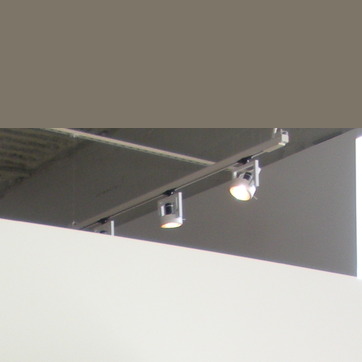
Material: metal